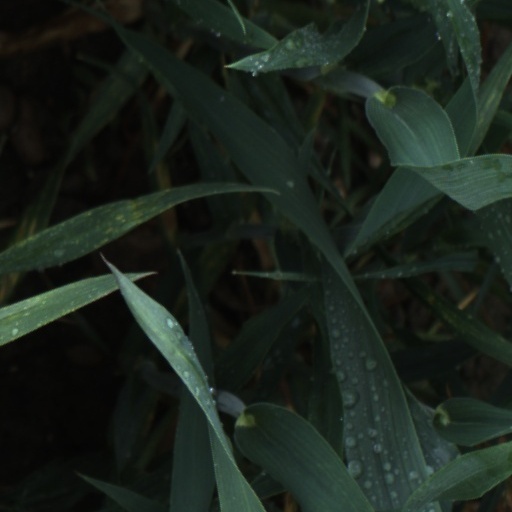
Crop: wheat